Squeak!

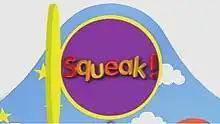
The "Tick Tock Clock" with titles

Squeak! is a children's TV show made by SMG Productions (now known as STV Studios) for ITV1's children's strand CITV. The series re-broadcast in 2007 on STV, on their "wknd@stv" strand, and from 2014 as part of the ""Weans' World"" block on STV Glasgow and STV Edinburgh. There is a DVD boxset available which features all the episodes. "Squeak!" was formerly broadcast in the United States on BabyFirst TV from 2006-2023.